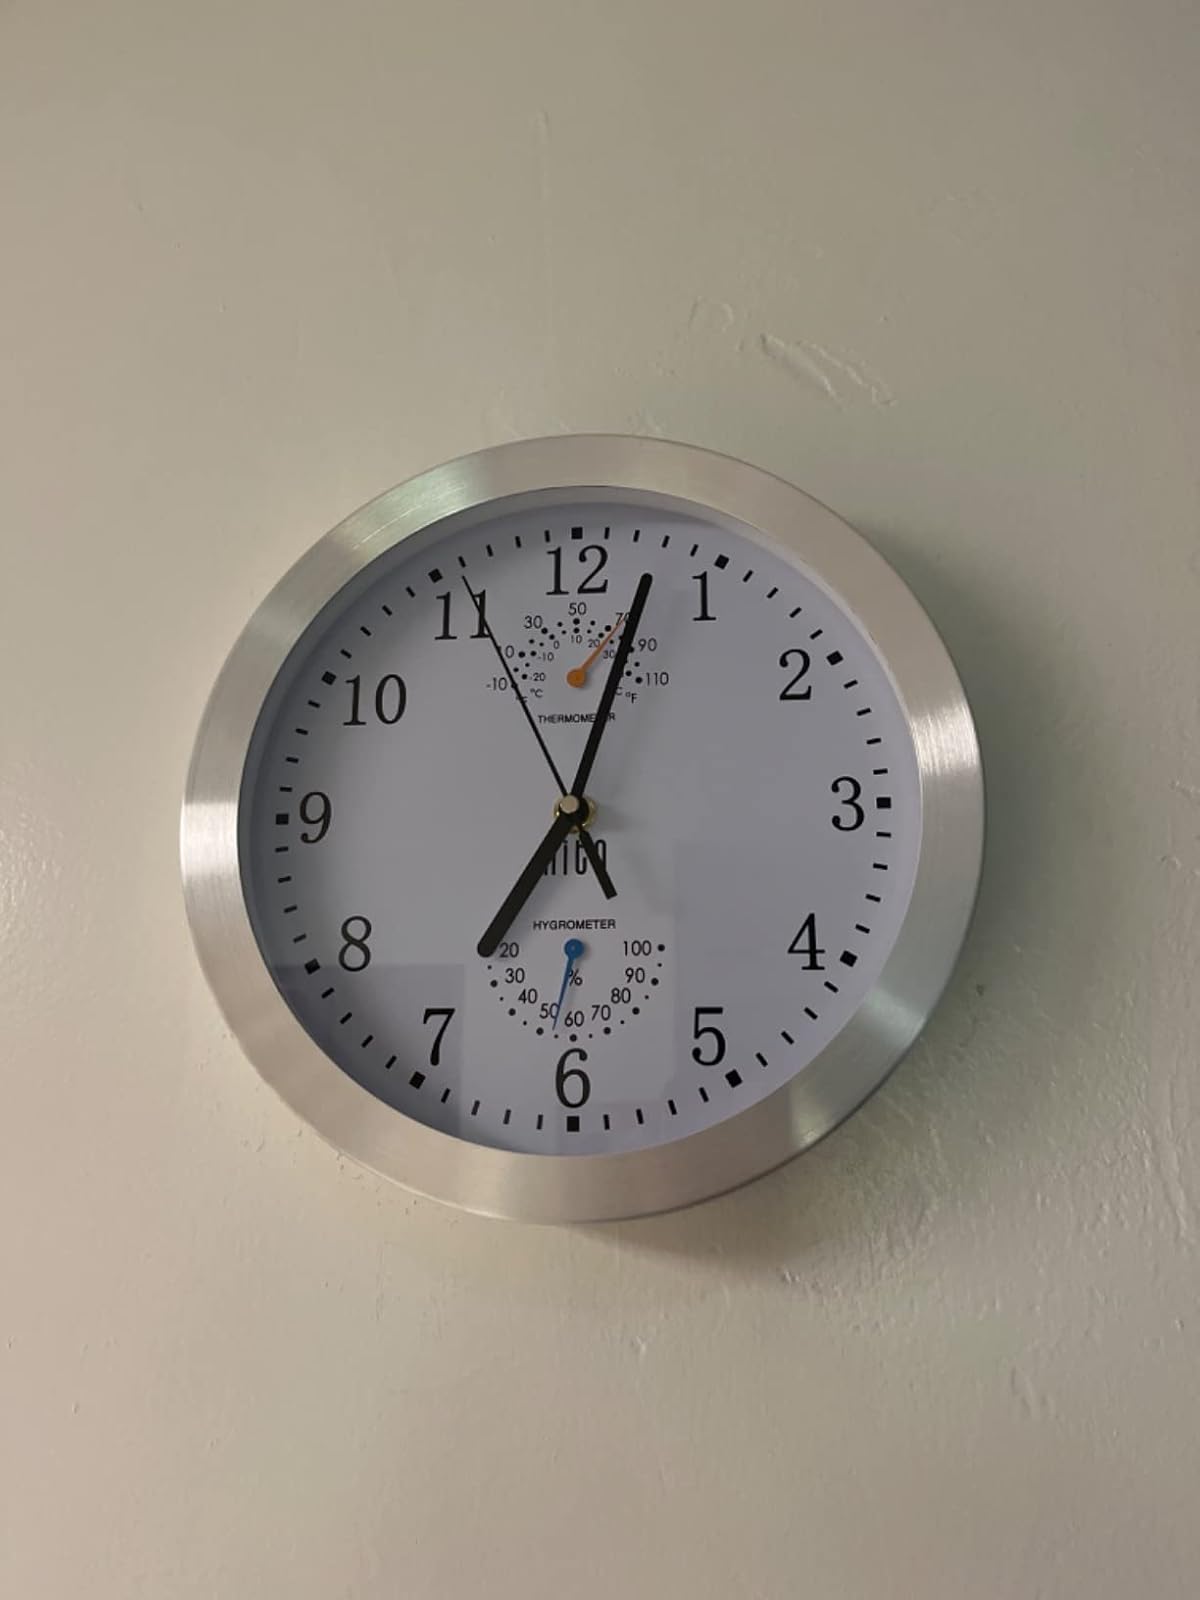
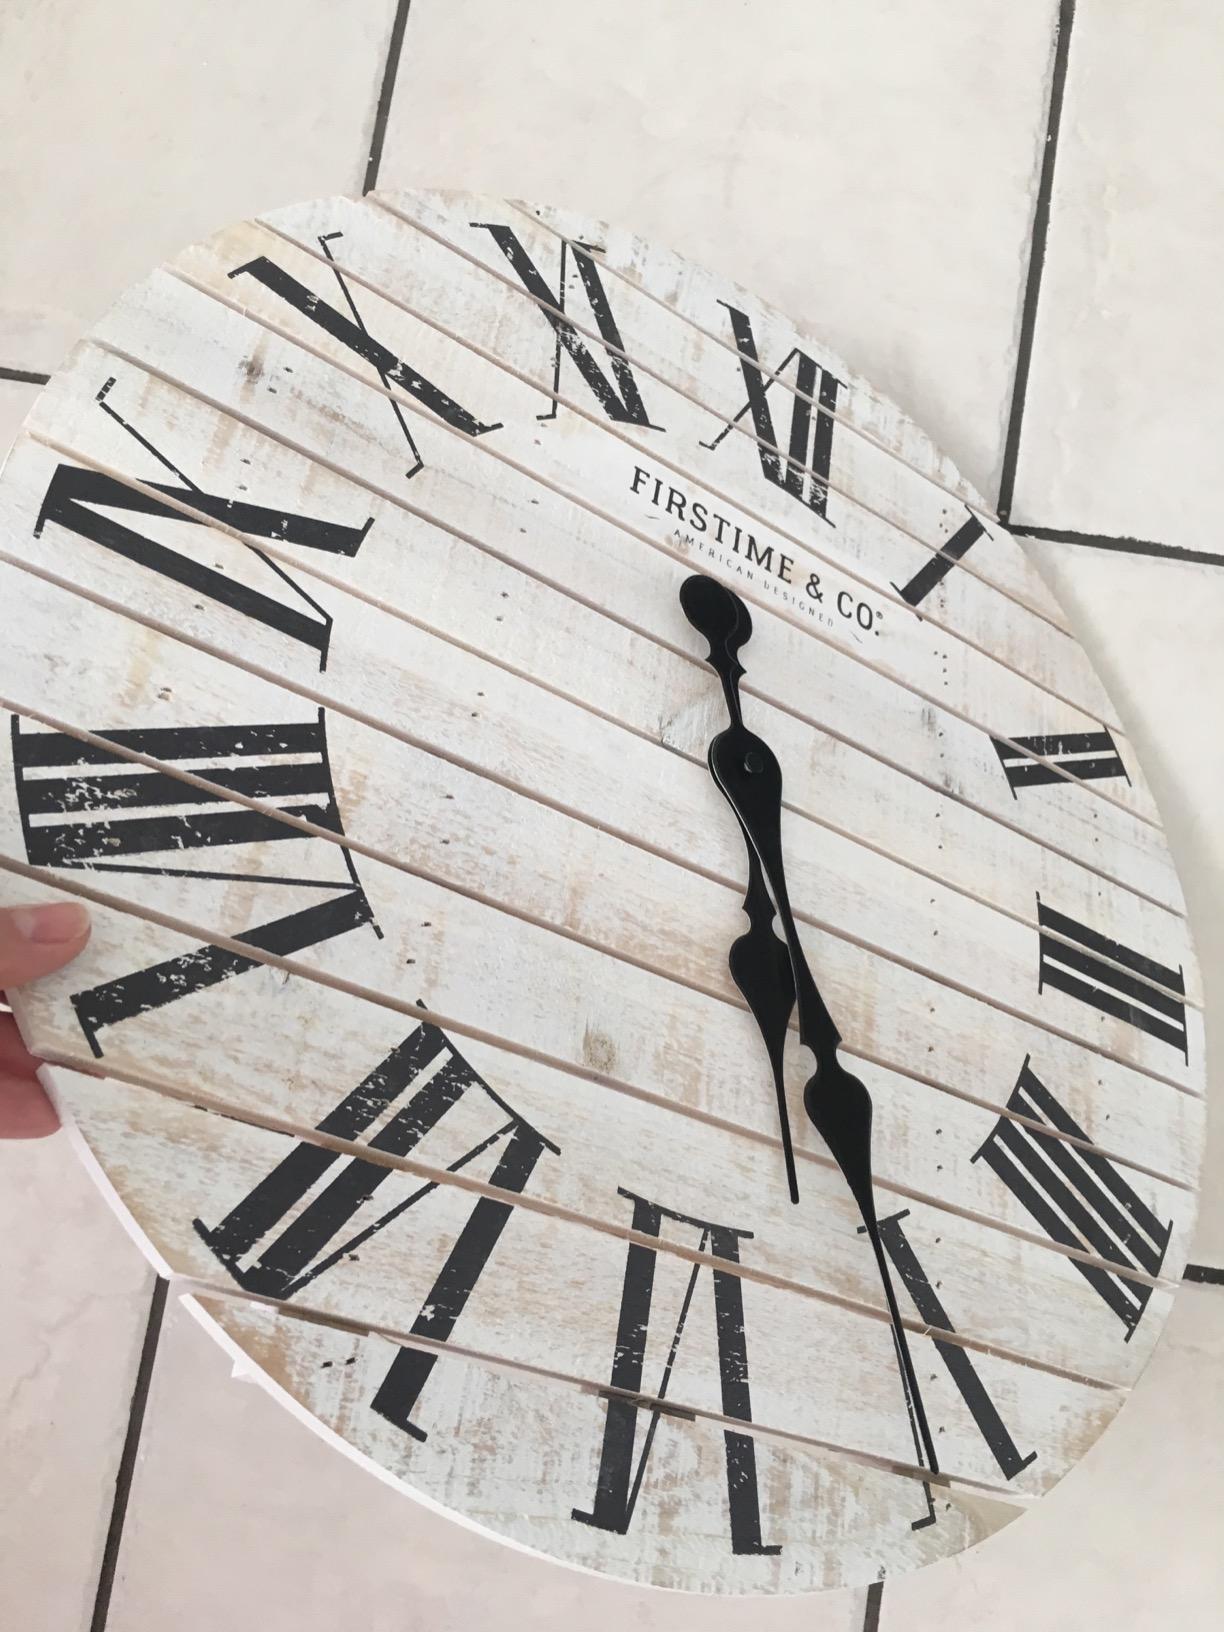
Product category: clock
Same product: no